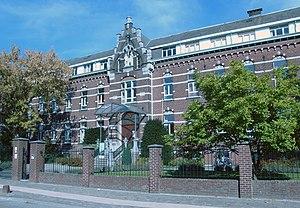
Cette page regroupe l'ensemble des monuments classés de la ville belge d'Overpelt.